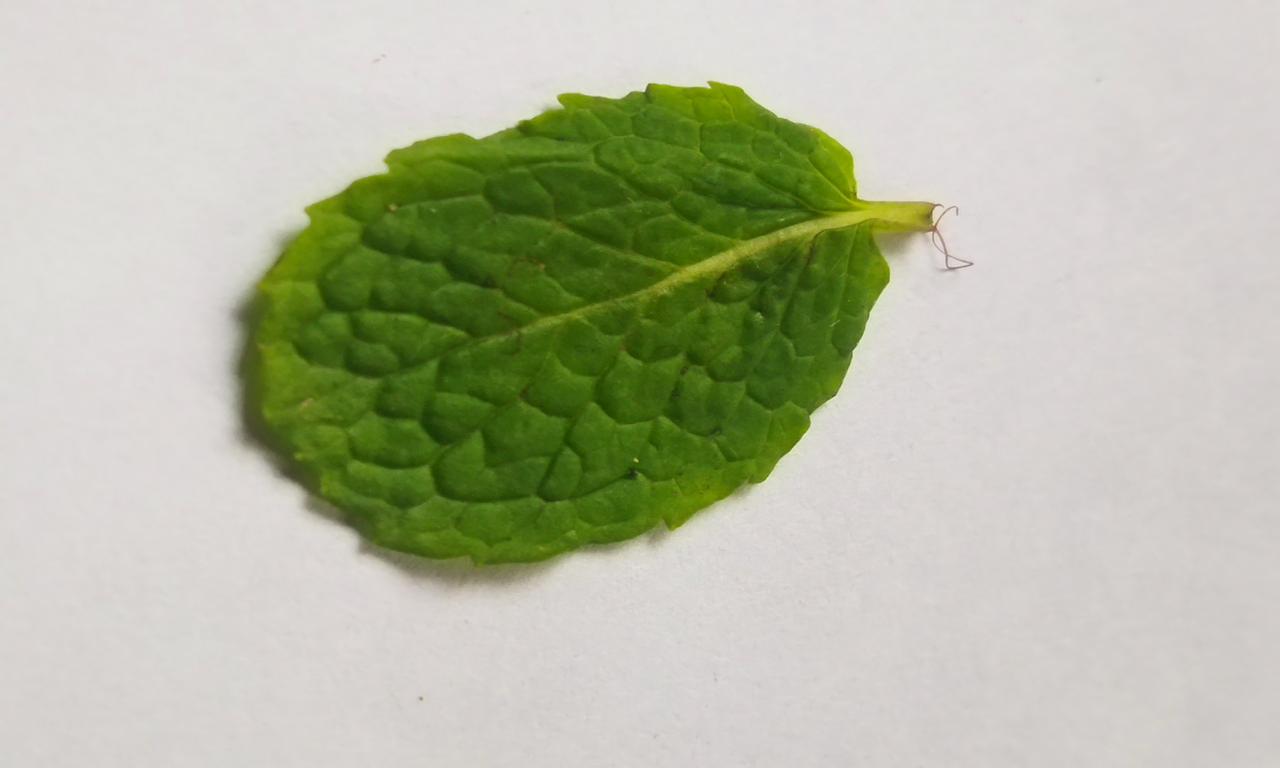
Label: Fresh